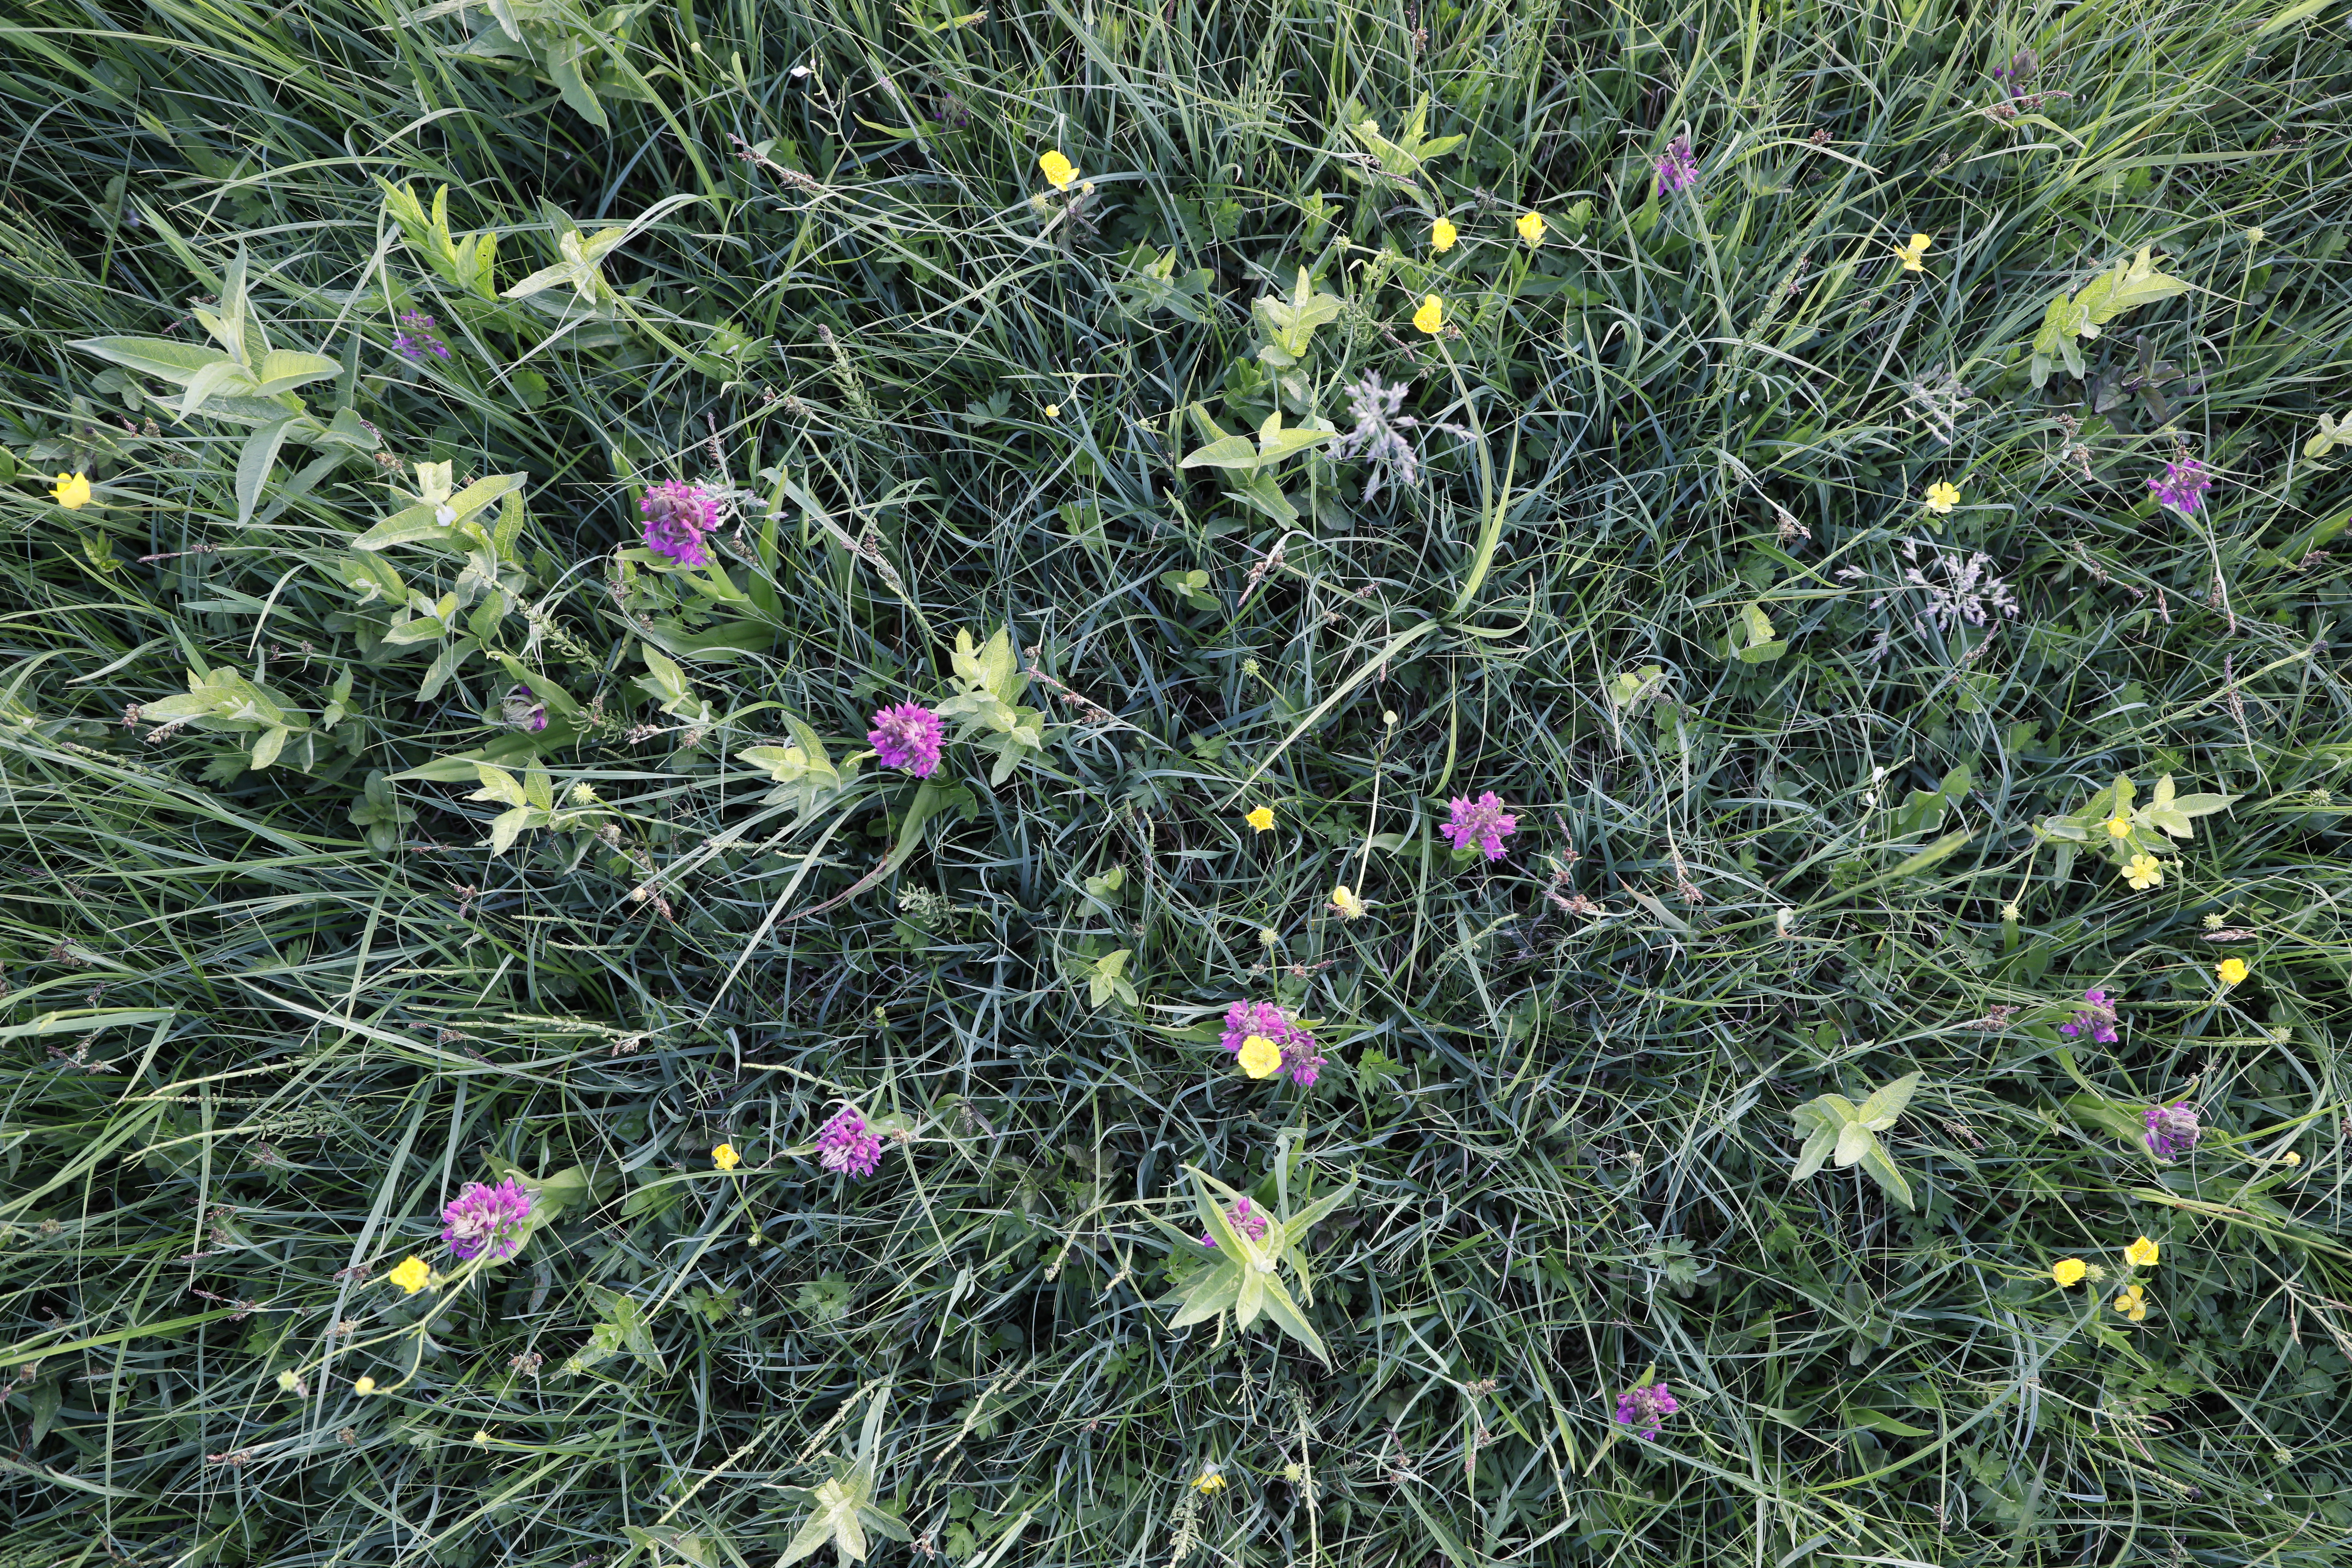
Plant species: Dactylorhiza praetermissa, Ranunculus flammula, Buttercup * (aggregate)